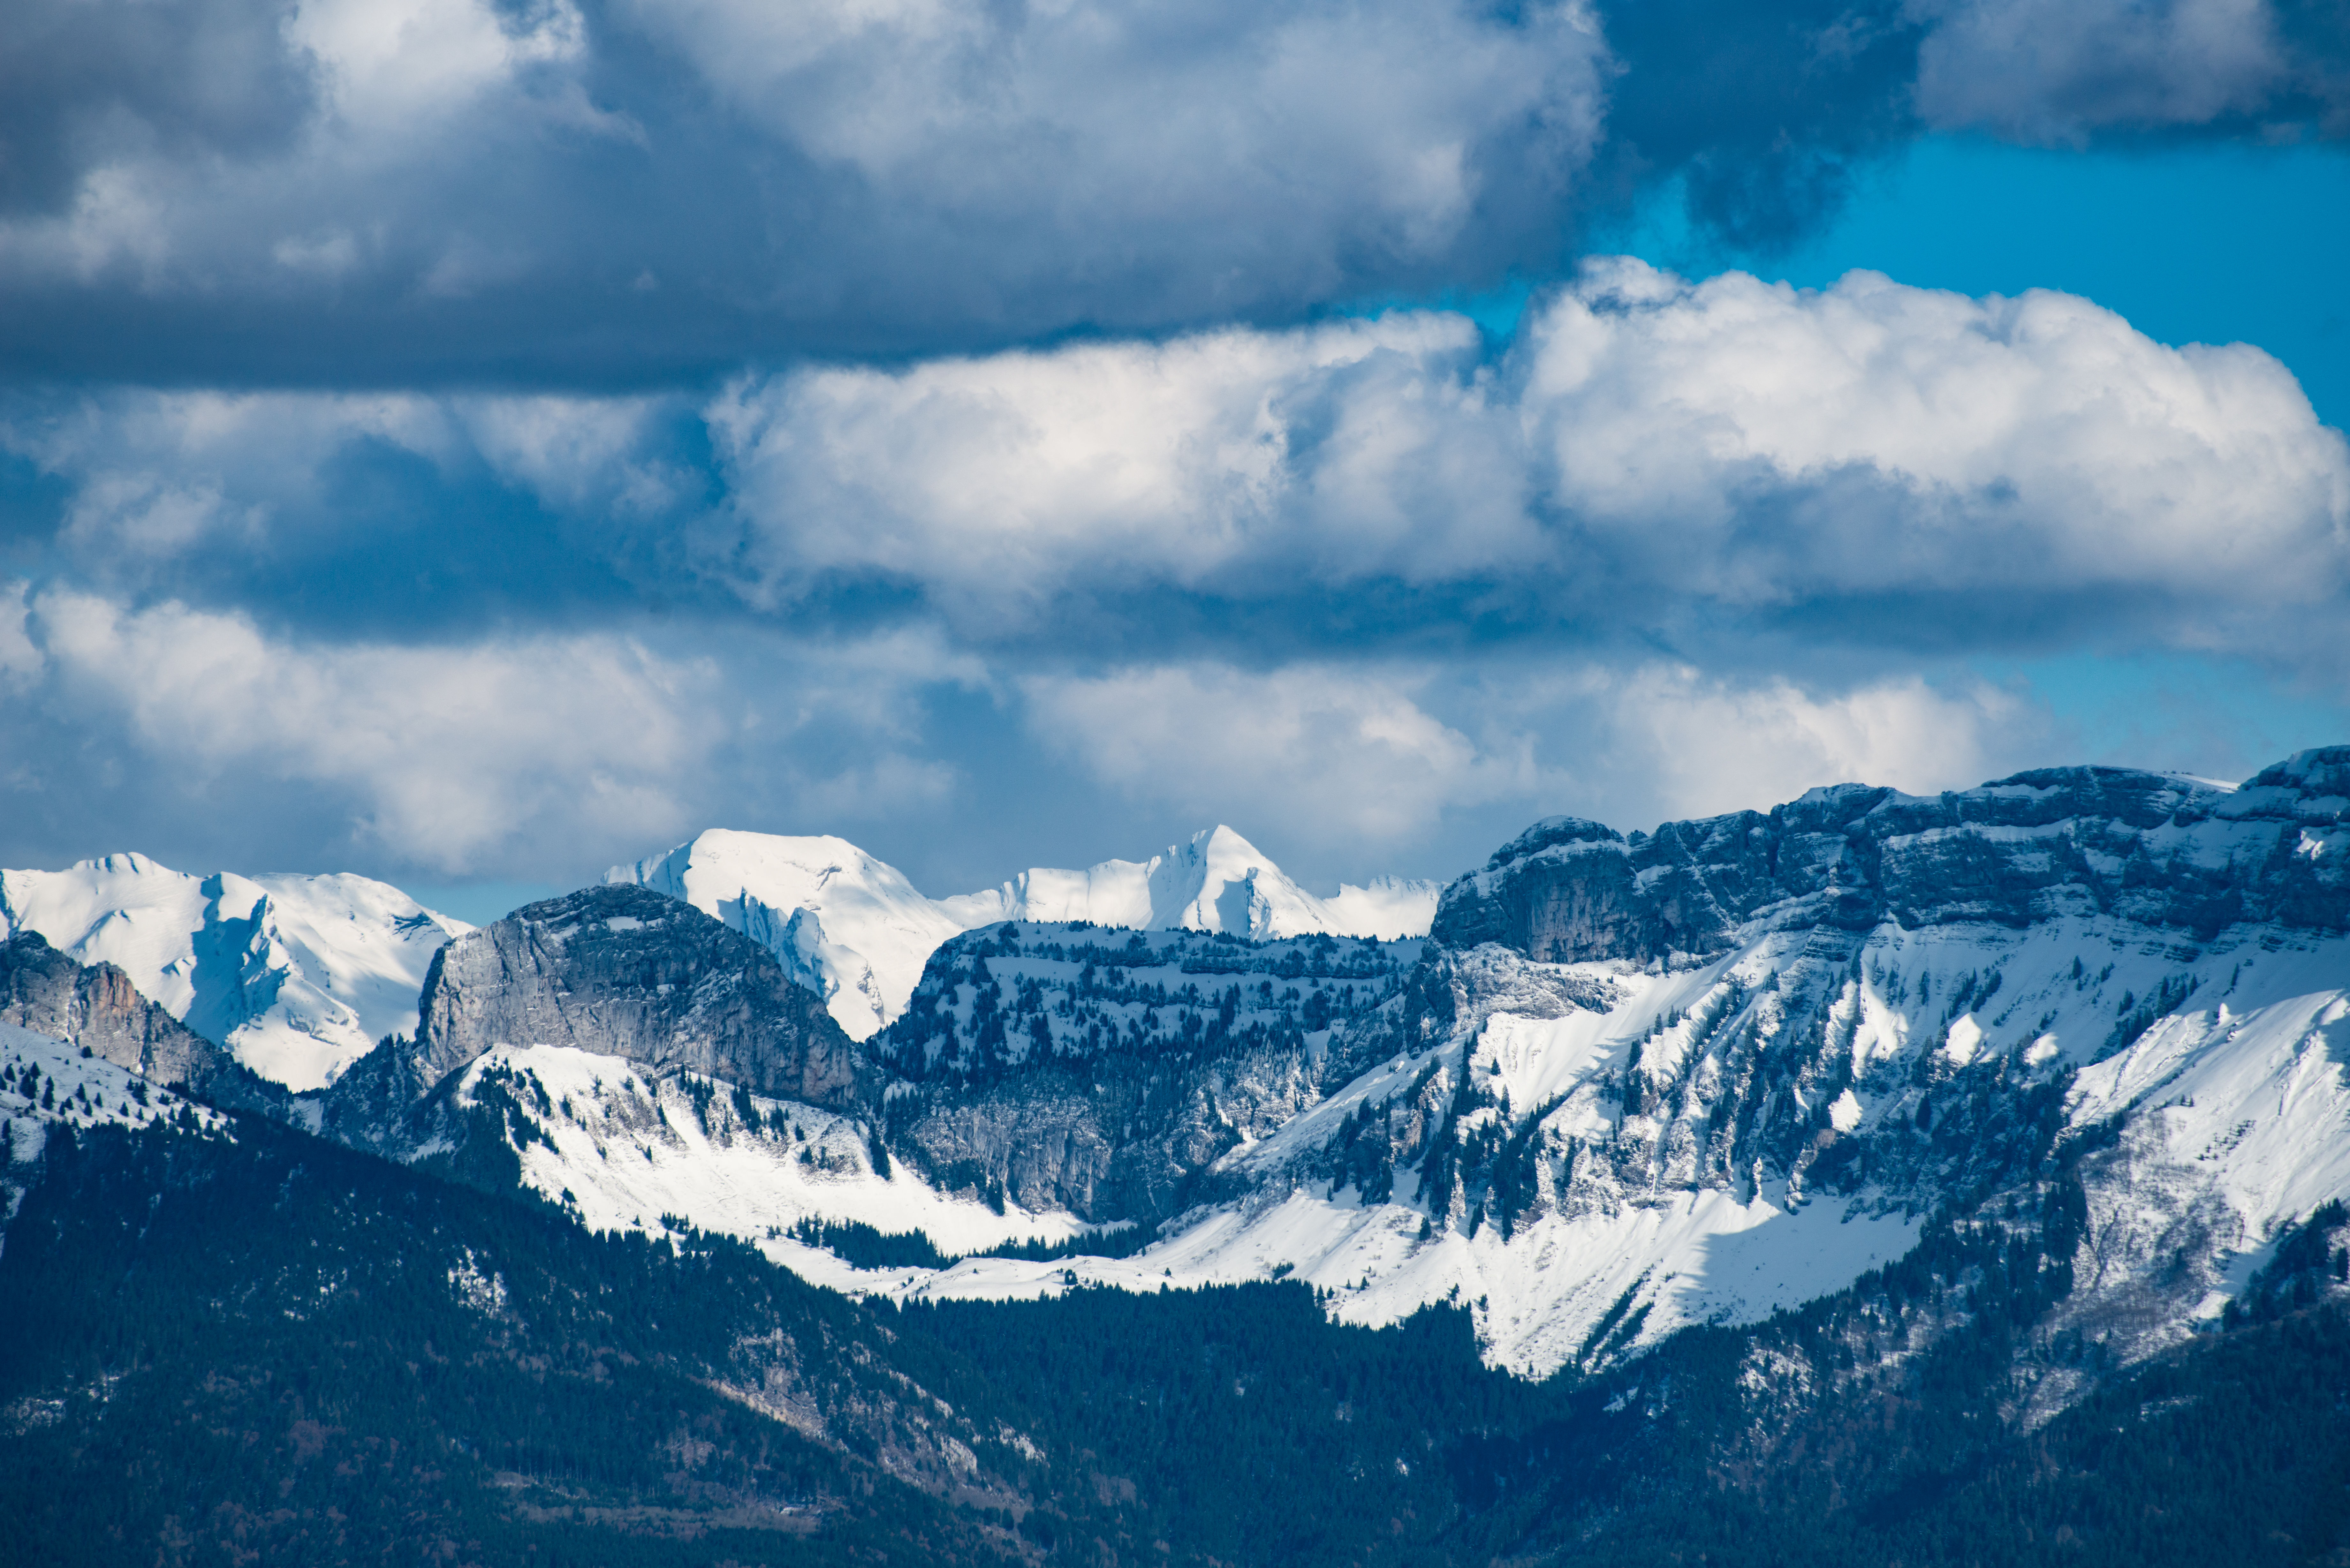
landscape, nature, mountain, snow, cold, winter, cloud, sky, mountain range, scenic, clouds, mountains, alps, plateau, landform, geographical feature, mountainous landforms, royalty free images